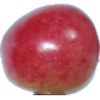
Label: cherry_rainier